CES (trade show)

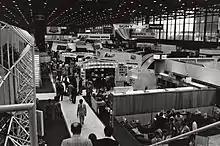
The showfloor at the 1982 Summer CES at McCormick Place in Chicago

The 1982 Summer CES in Chicago at McCormick Place saw the first appearance of the Commodore 64 and General Consumer Electronics' Vectrex.